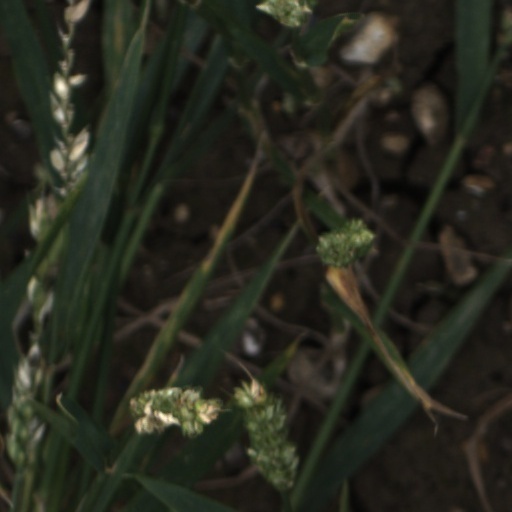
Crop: wheat